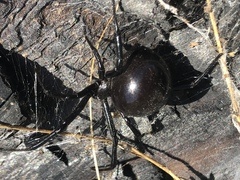
Species: Lactrodectus_hesperus